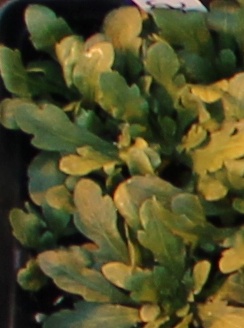
Label: Horseweed